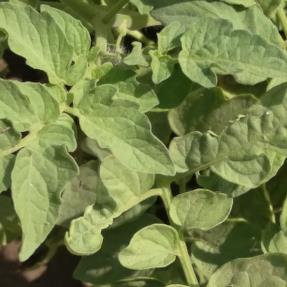
Crop: Tomato
Condition: healthy-leaf